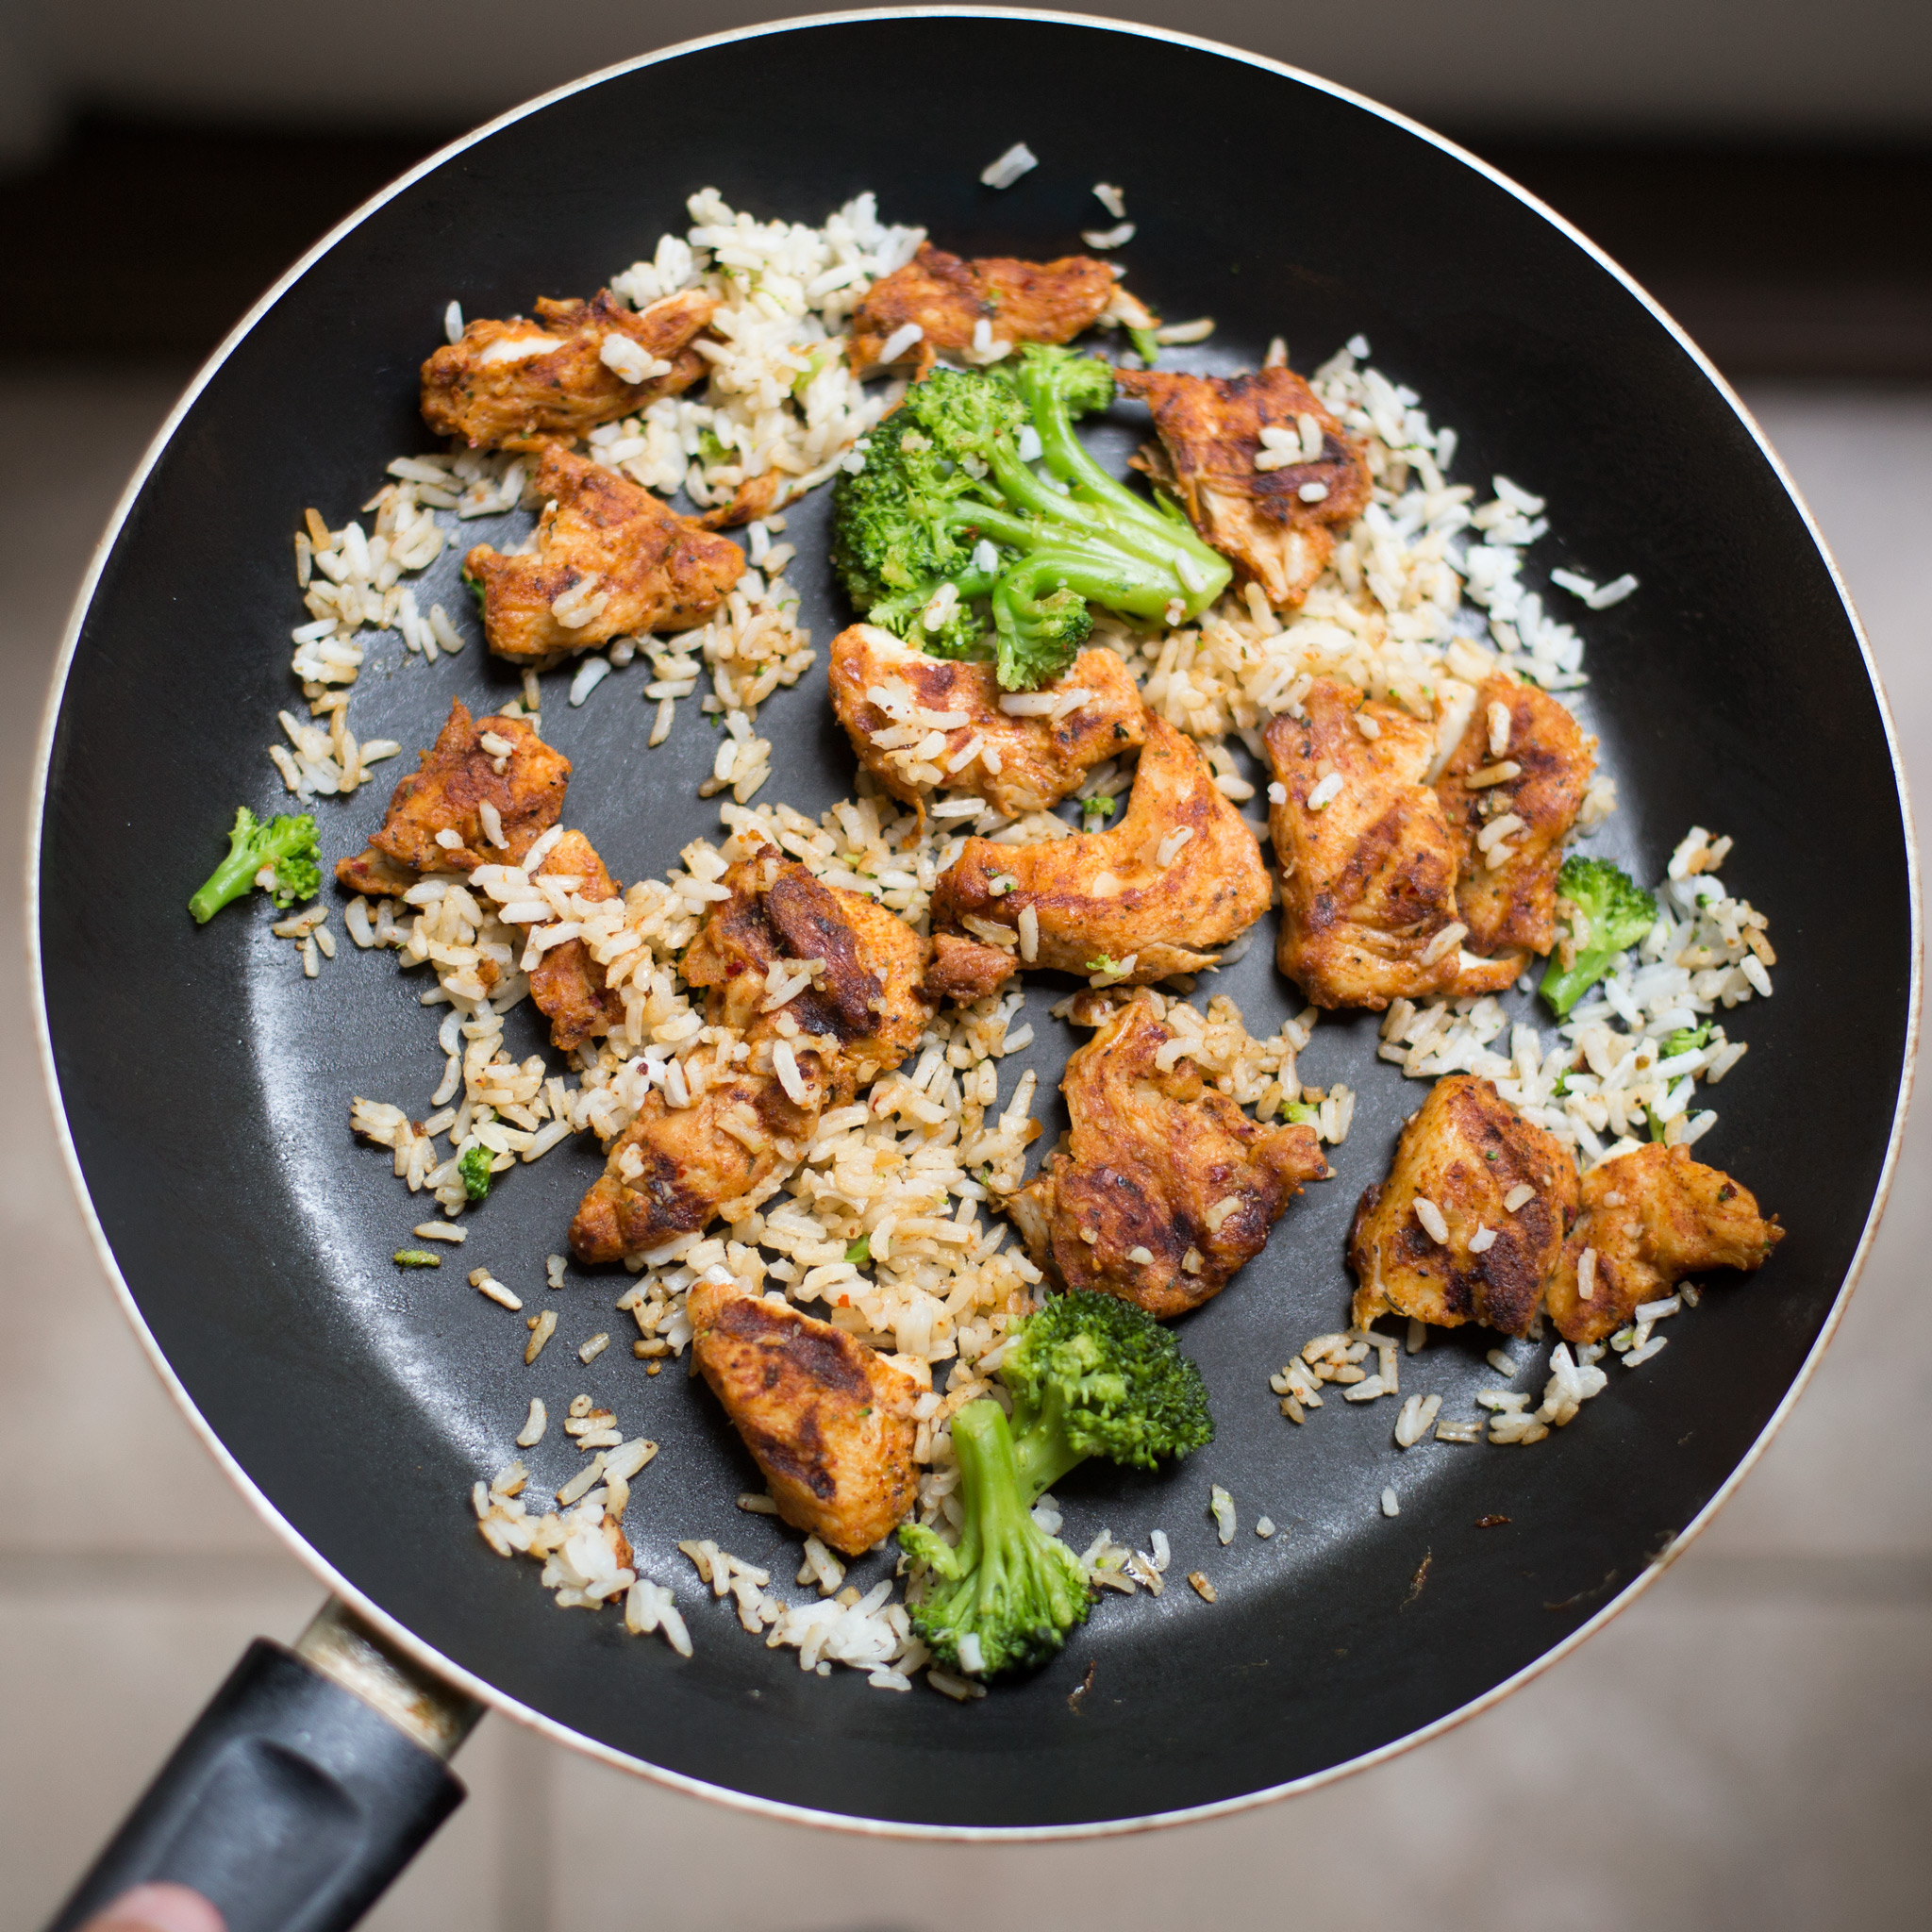
dish, meal, food, cooking, produce, vegetable, meat, lunch, cuisine, delicious, chicken, rice, broccoli, dinner, leftovers, frying pan